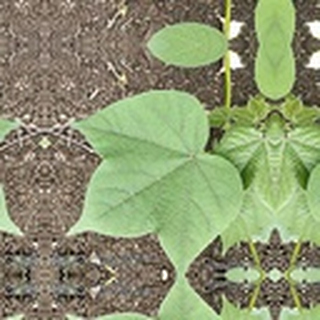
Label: healthy_cotton